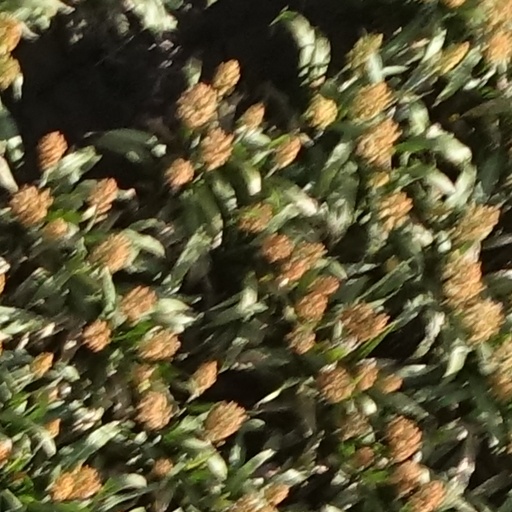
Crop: sorghum